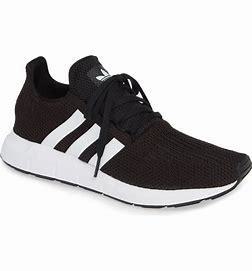
Brand: Adidas
Model: Swift Run